EFA (mobile bridge)

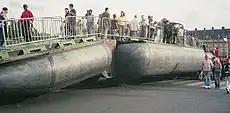
Deployed EFA

The three EFA sections are theoretically equipped with four groups of two vehicles, i.e. eight EFA per regiment. In practice, by 2014 it would seem that there were only four AETs per regiment, the rest being distributed between the Engineering School, the Training Park and the industrial owner of the conditioning contract.